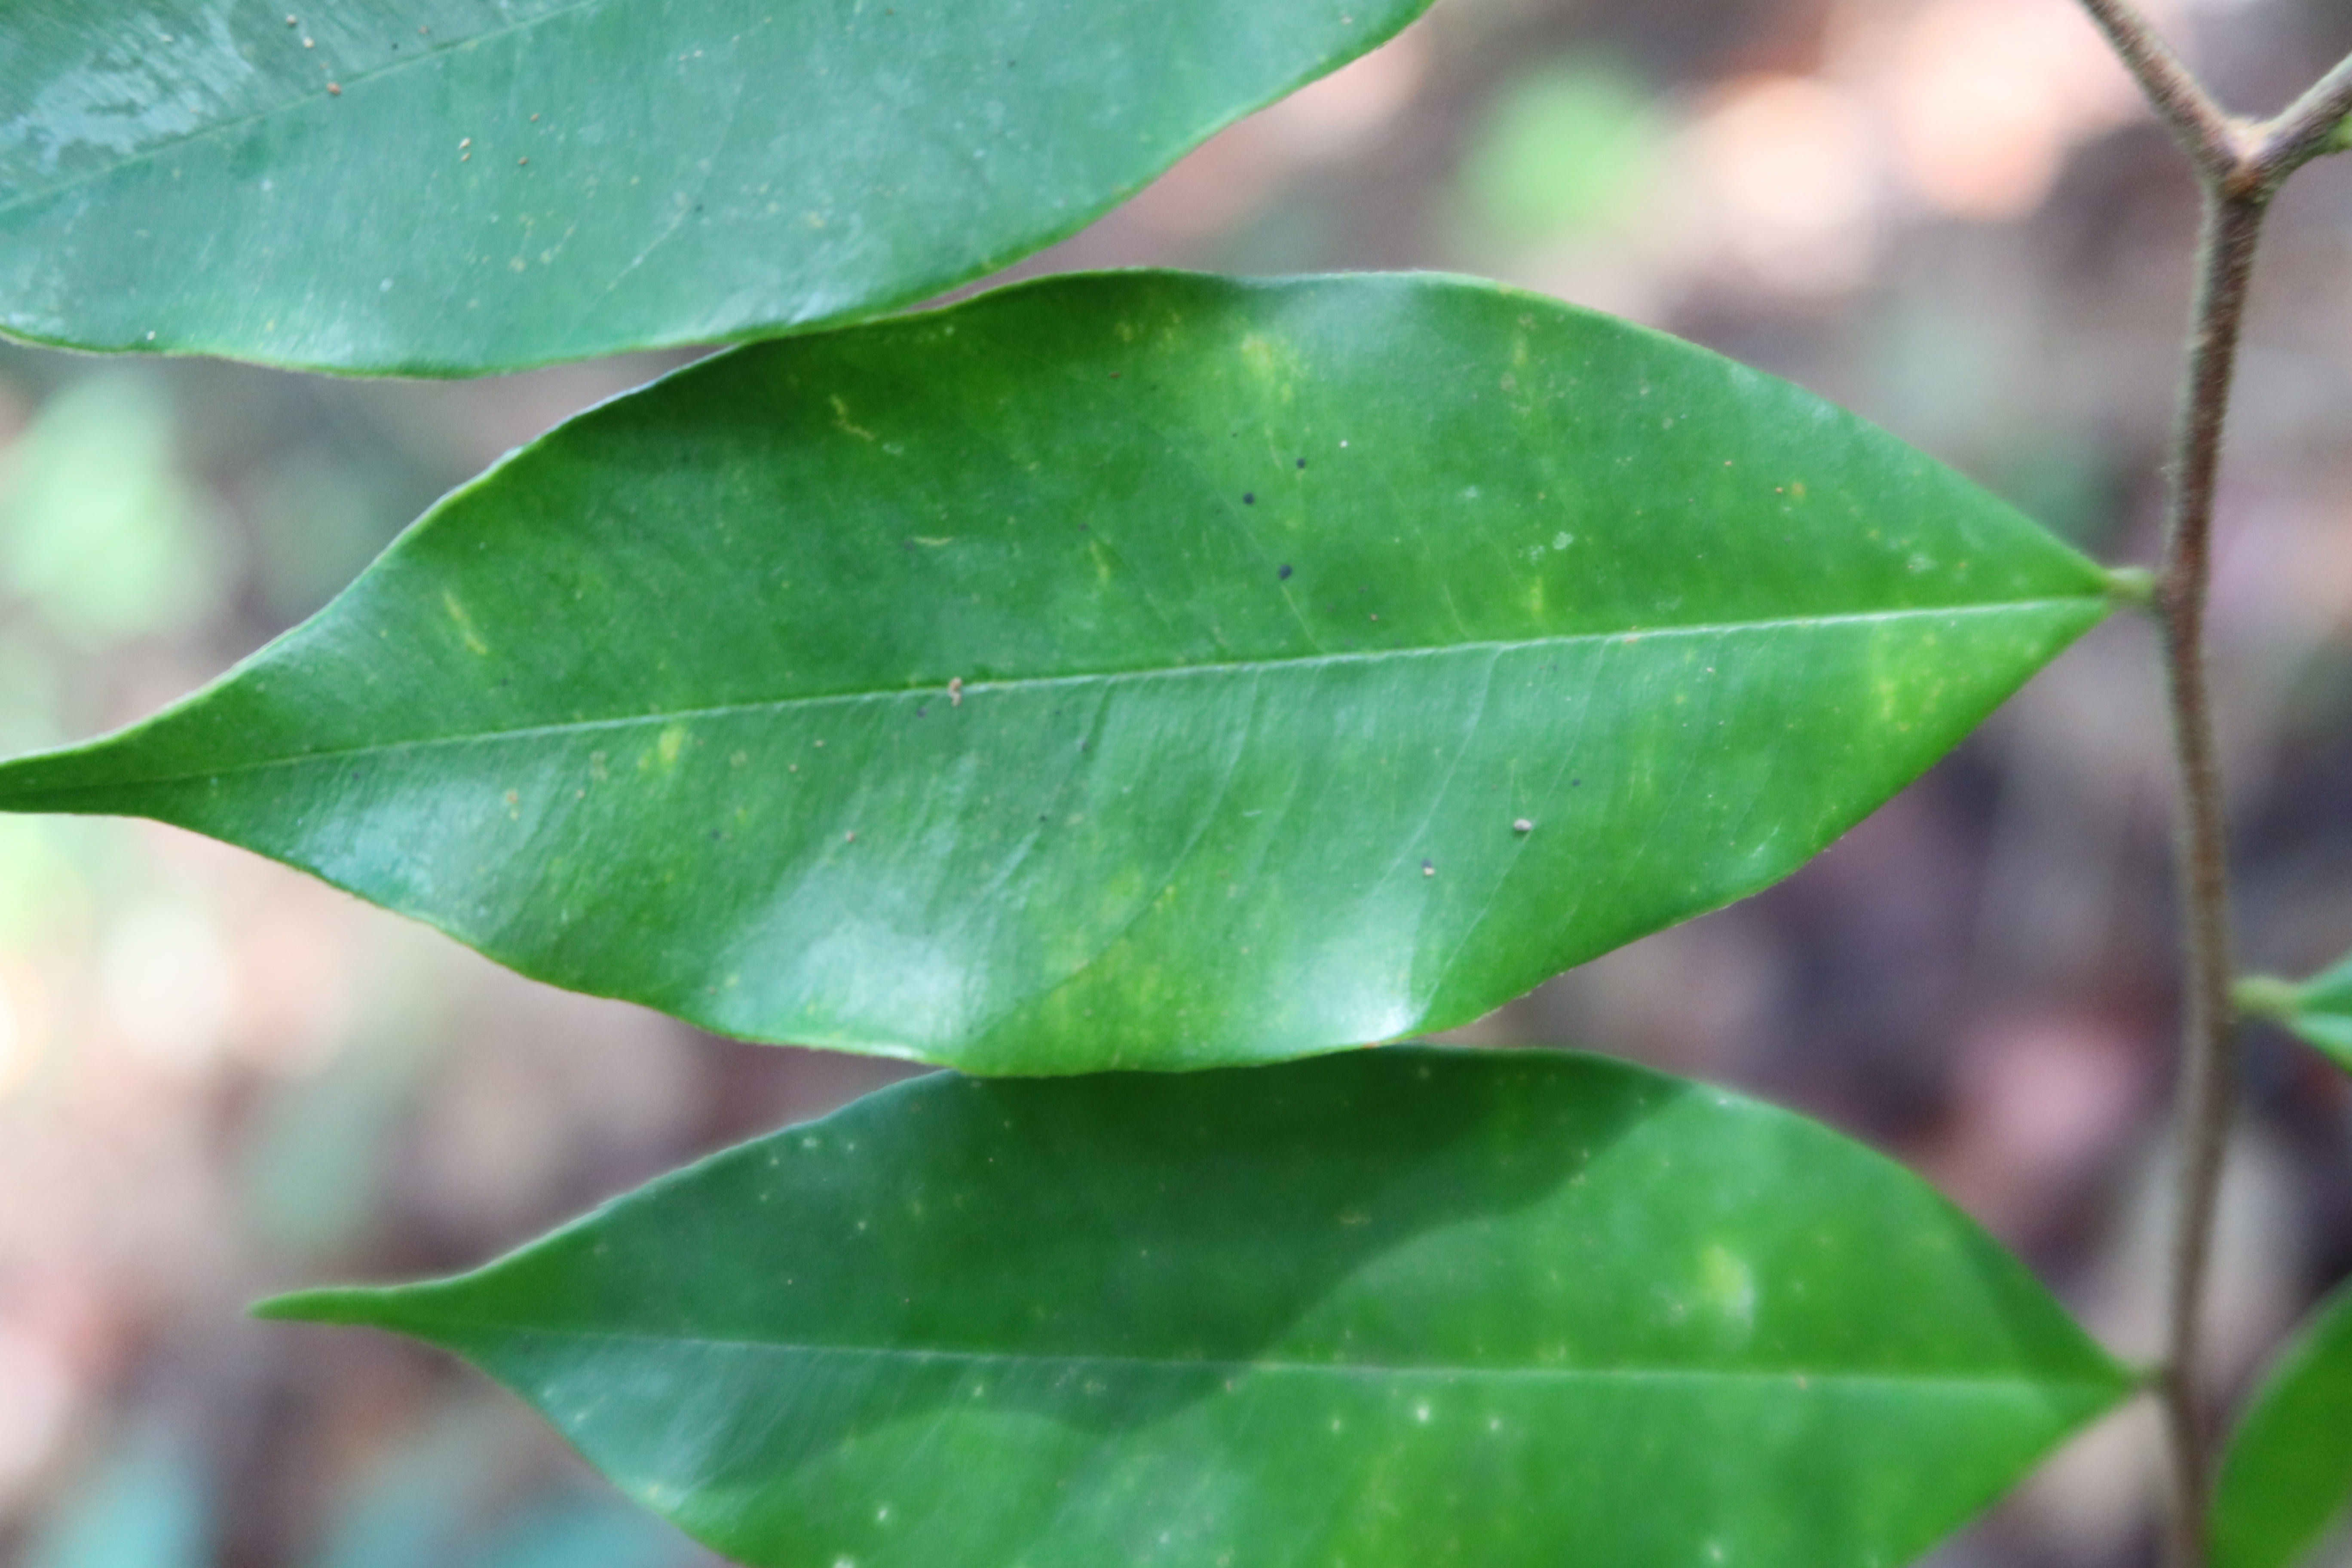
Label: Black spots